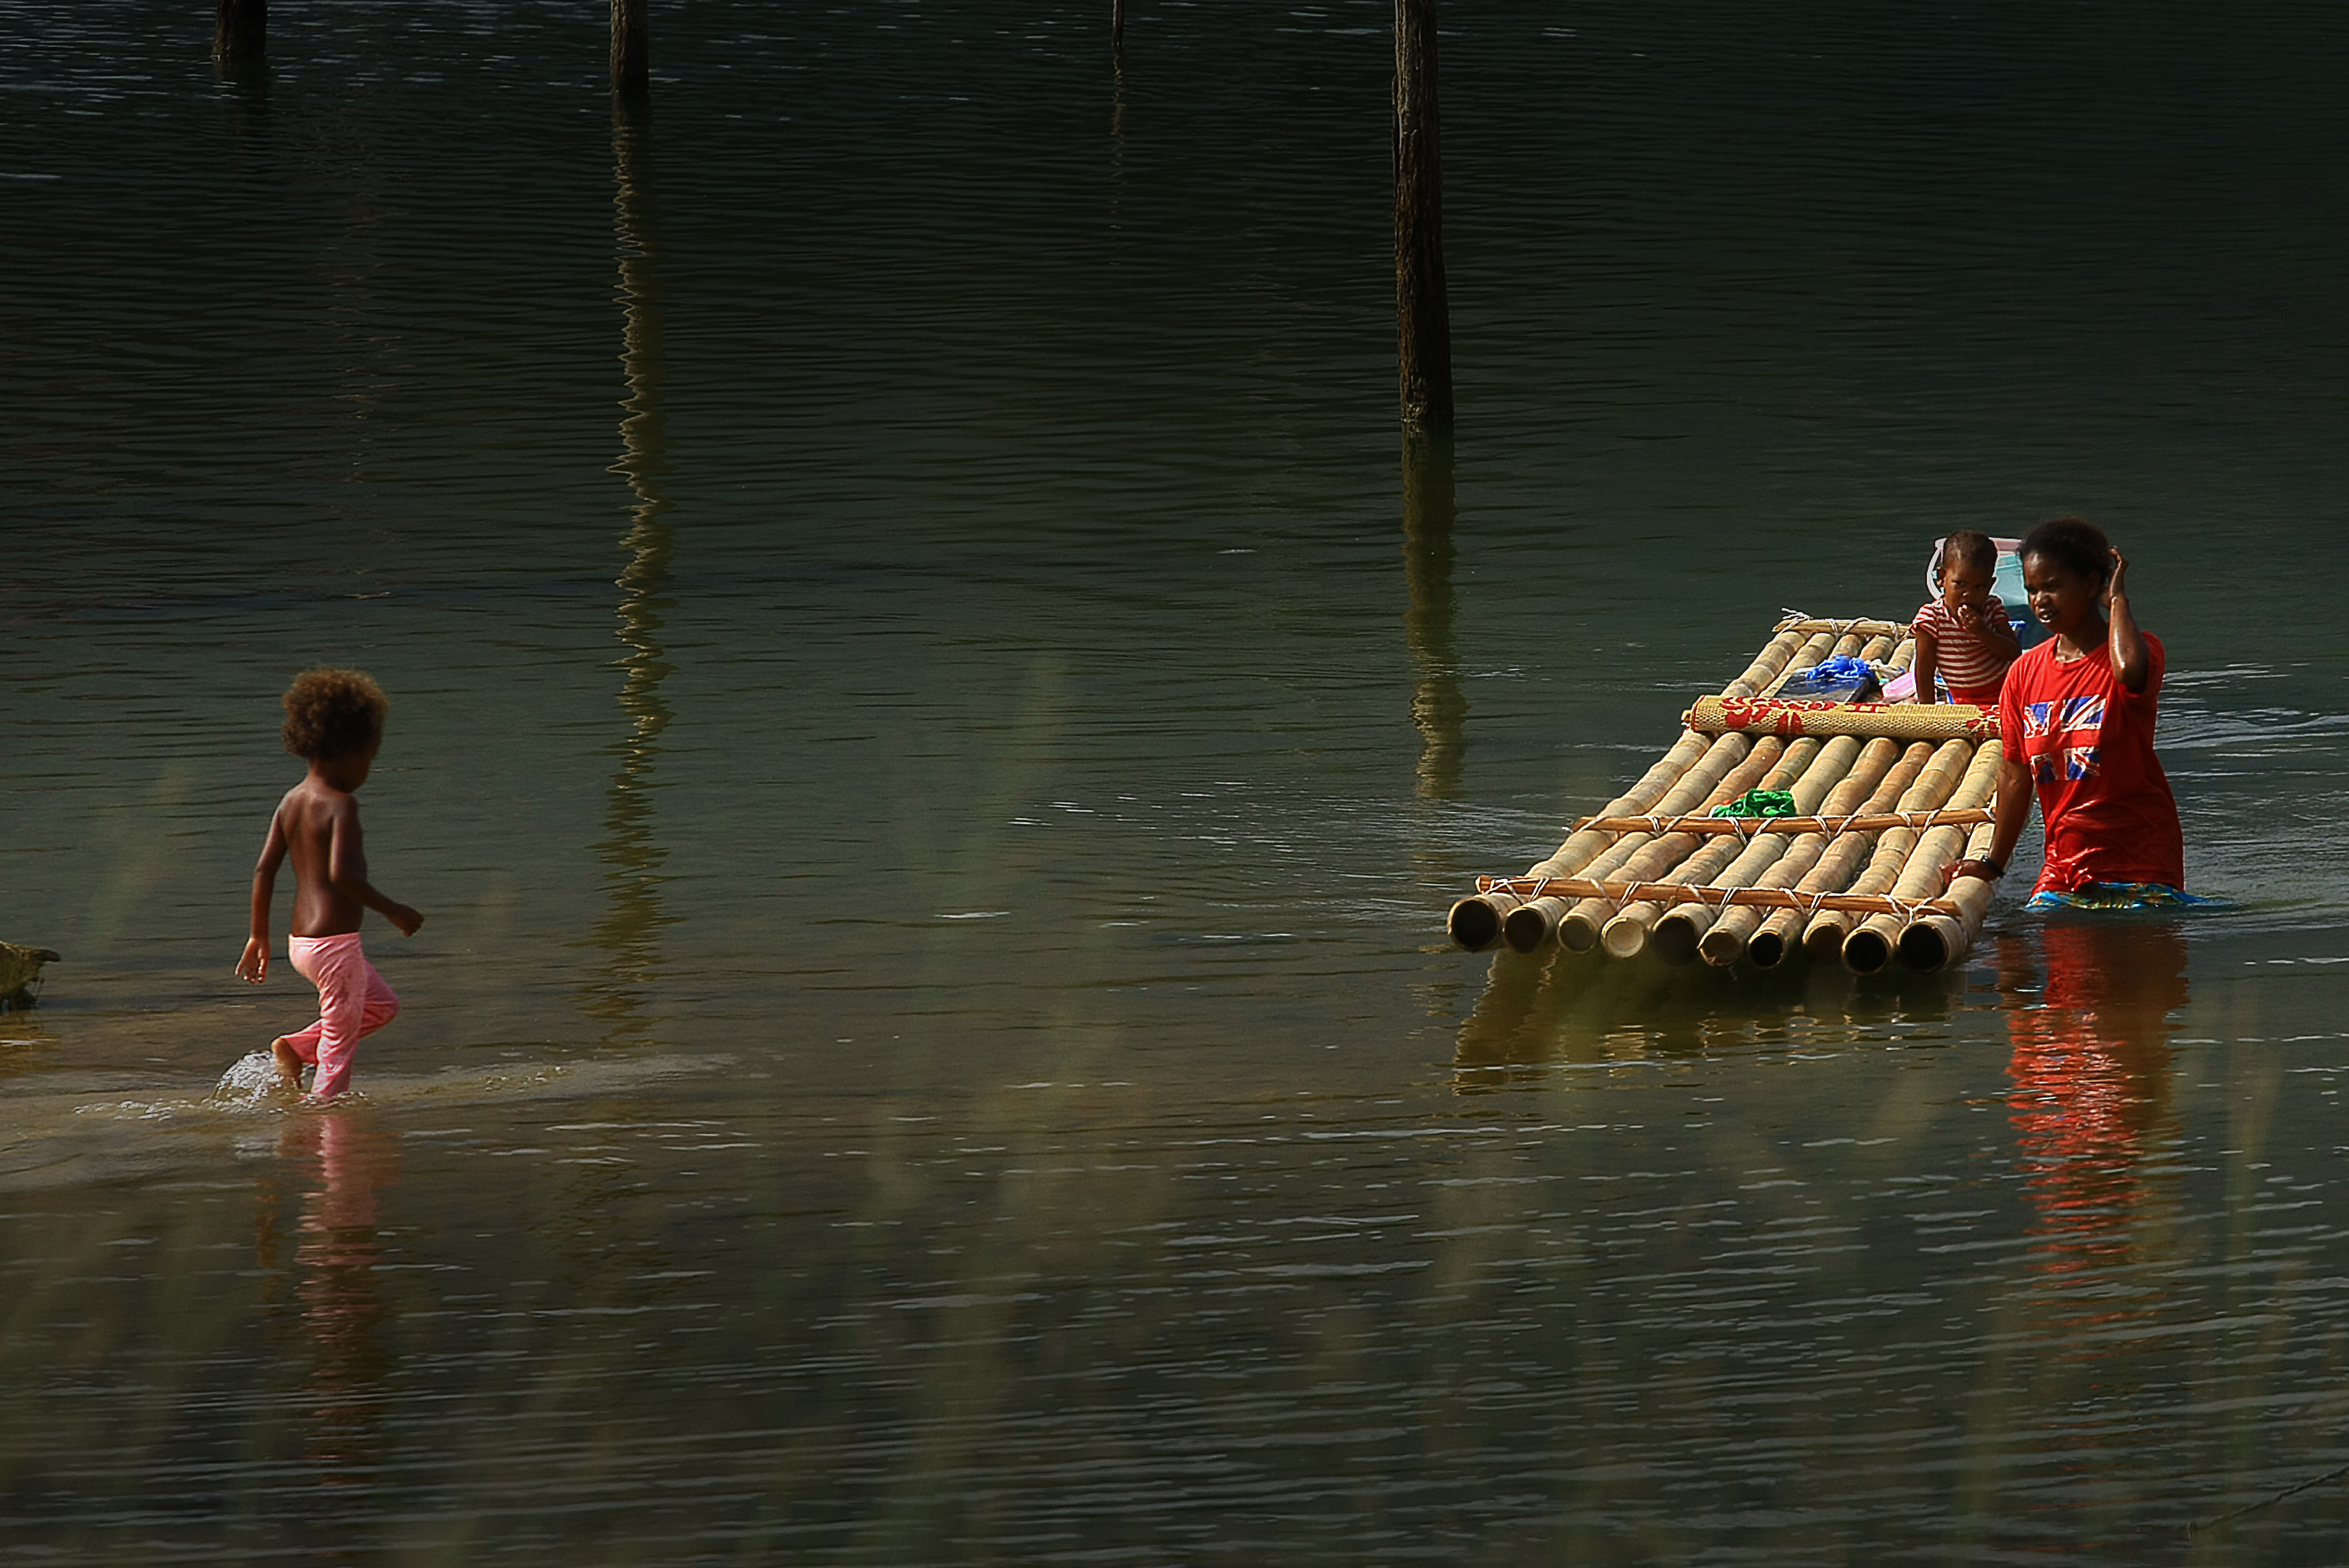
Banding Lake, lake, southeast asia, travel, water, river, water transportation, fun, child, adaptation, flood, vehicle